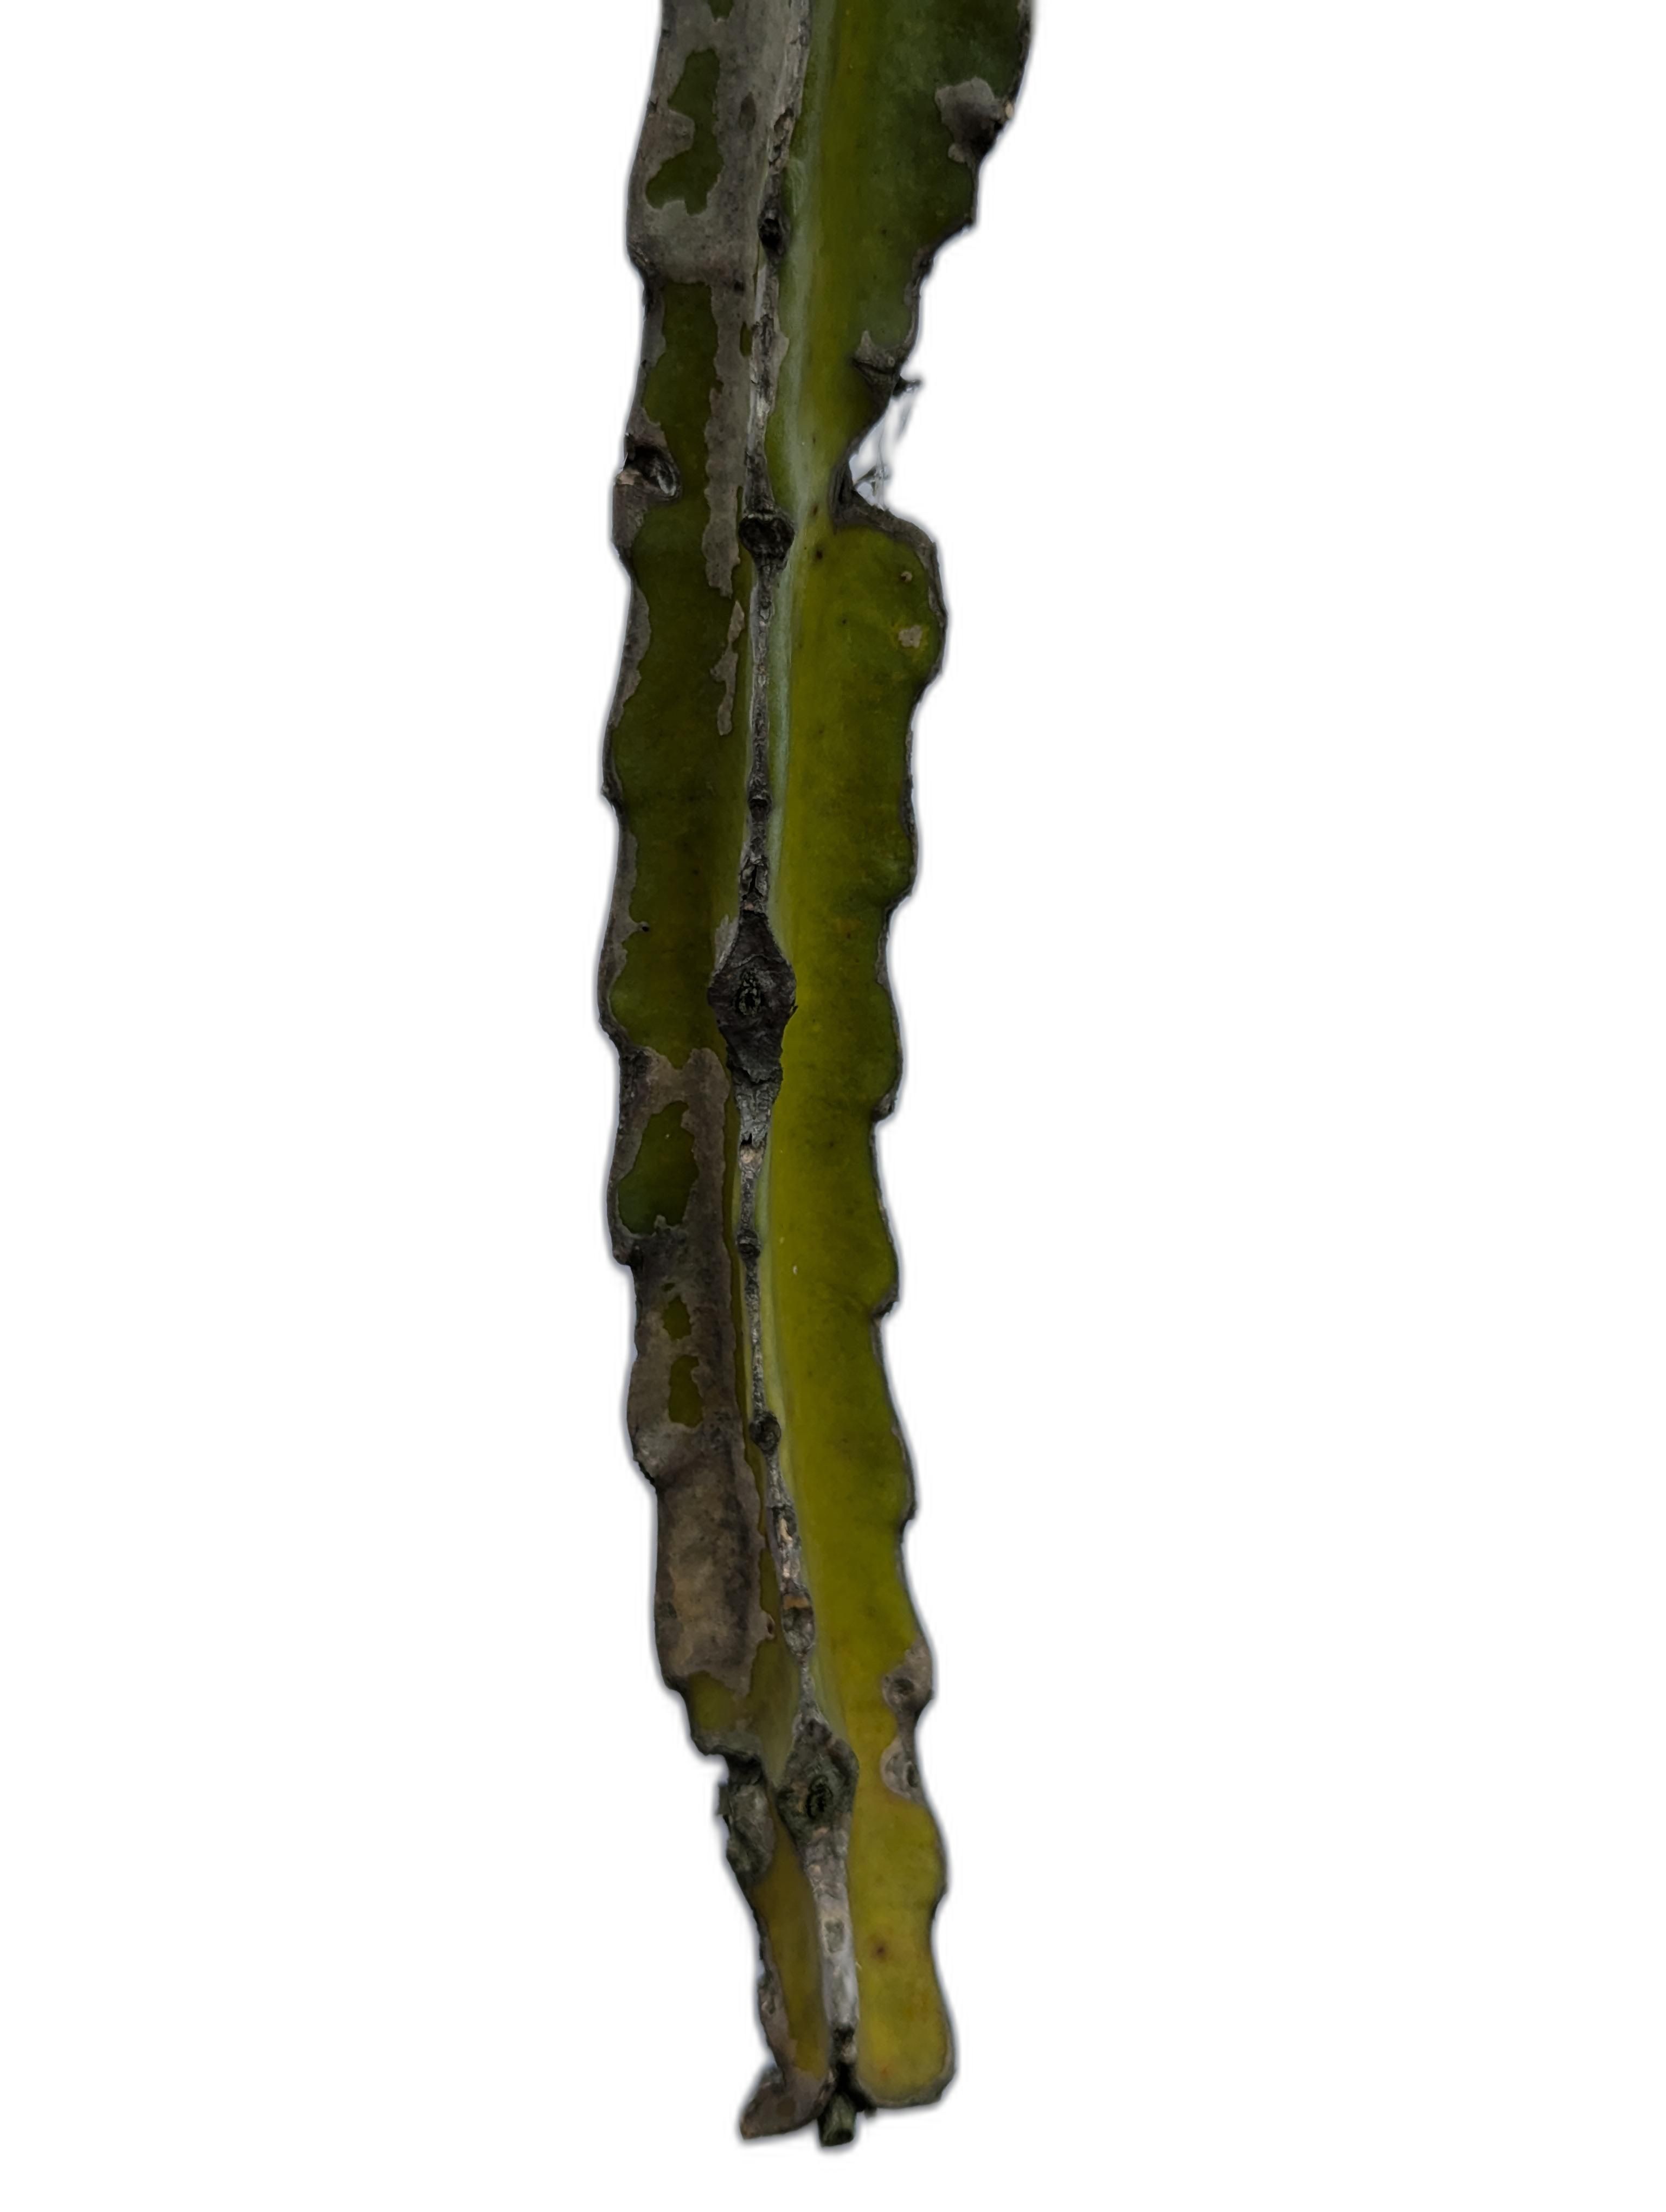
Label: Bad leaf